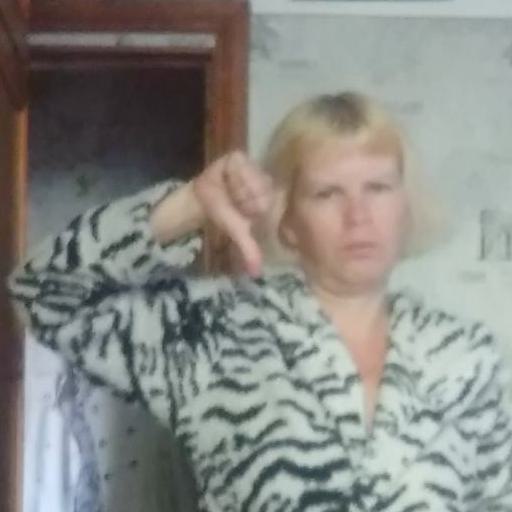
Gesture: dislike